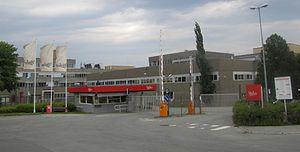
Østbyen est un arrondissement de la ville de Trondheim dans le comté de Trøndelag, en Norvège. L'arrondissement a été créé le 1ᵉʳ janvier 2005 dans le cadre d'une réforme visant à réduire le nombre d'arrondissements de Trondheim. Les arrondissements de Lerkendal et d'Heimdal se trouvent au sud-ouest d'Østbyen, Midtbyen est au nord-ouest. L'arrondissement comprend les quartiers de Møllenberg, Nedre Elvehavn, Rosenborg, Lade, Strindheim, Jakobsli, Ranheim et Vikåsen. Certains quartiers d'Østbyen étaient des quartiers d'habitation populaire comme Ranheim, en raison d'une activité de papeterie. Østbyen longe le Trondheimsfjorden sur sa partie nord. Il arbritre également un centre commercial et un magasin d'usine avec musée du confisier et chocolatier Nidar.